Energy in Bahrain

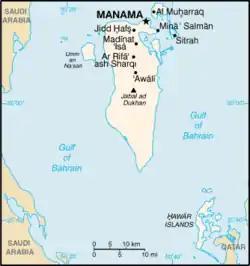
Location

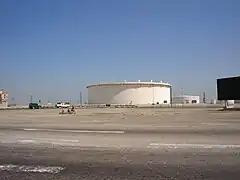
Oil tanks in Sitra, Bahrain

Energy in Bahrain describes energy and electricity production, consumption and import in Bahrain. Bahrain is a net energy exporter.